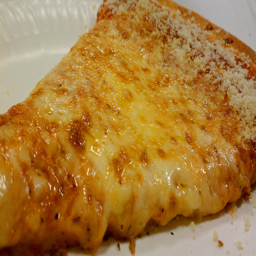
A large piece of cheese pizza sitting on top of a white plate.
A plate contains a single slice of cheese pizza.
A slice of cheese pizza on a plate with parmasean cheese on the crust.
A slice of cheese pizza with Parmesan on the crust.
a piece of cheese pizza on a plate